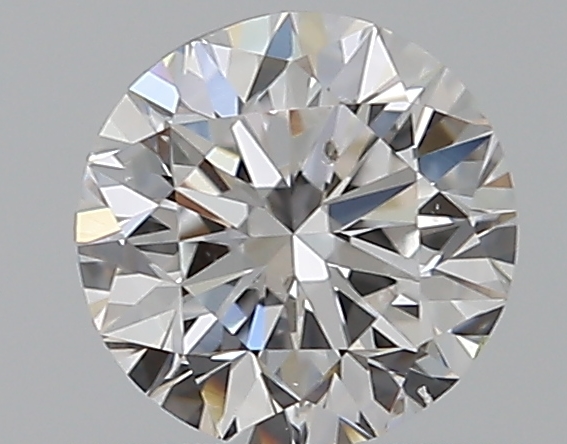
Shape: round
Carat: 0.5
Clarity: SI1
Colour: D
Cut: VG
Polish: EX
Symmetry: GD
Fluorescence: N
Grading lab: GIA
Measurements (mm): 4.94 x 5.01 x 3.19